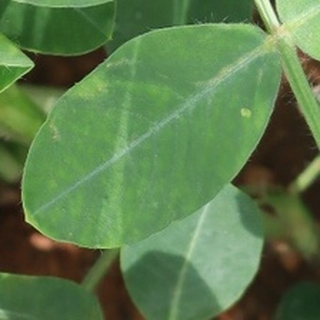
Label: healthy_groundnut